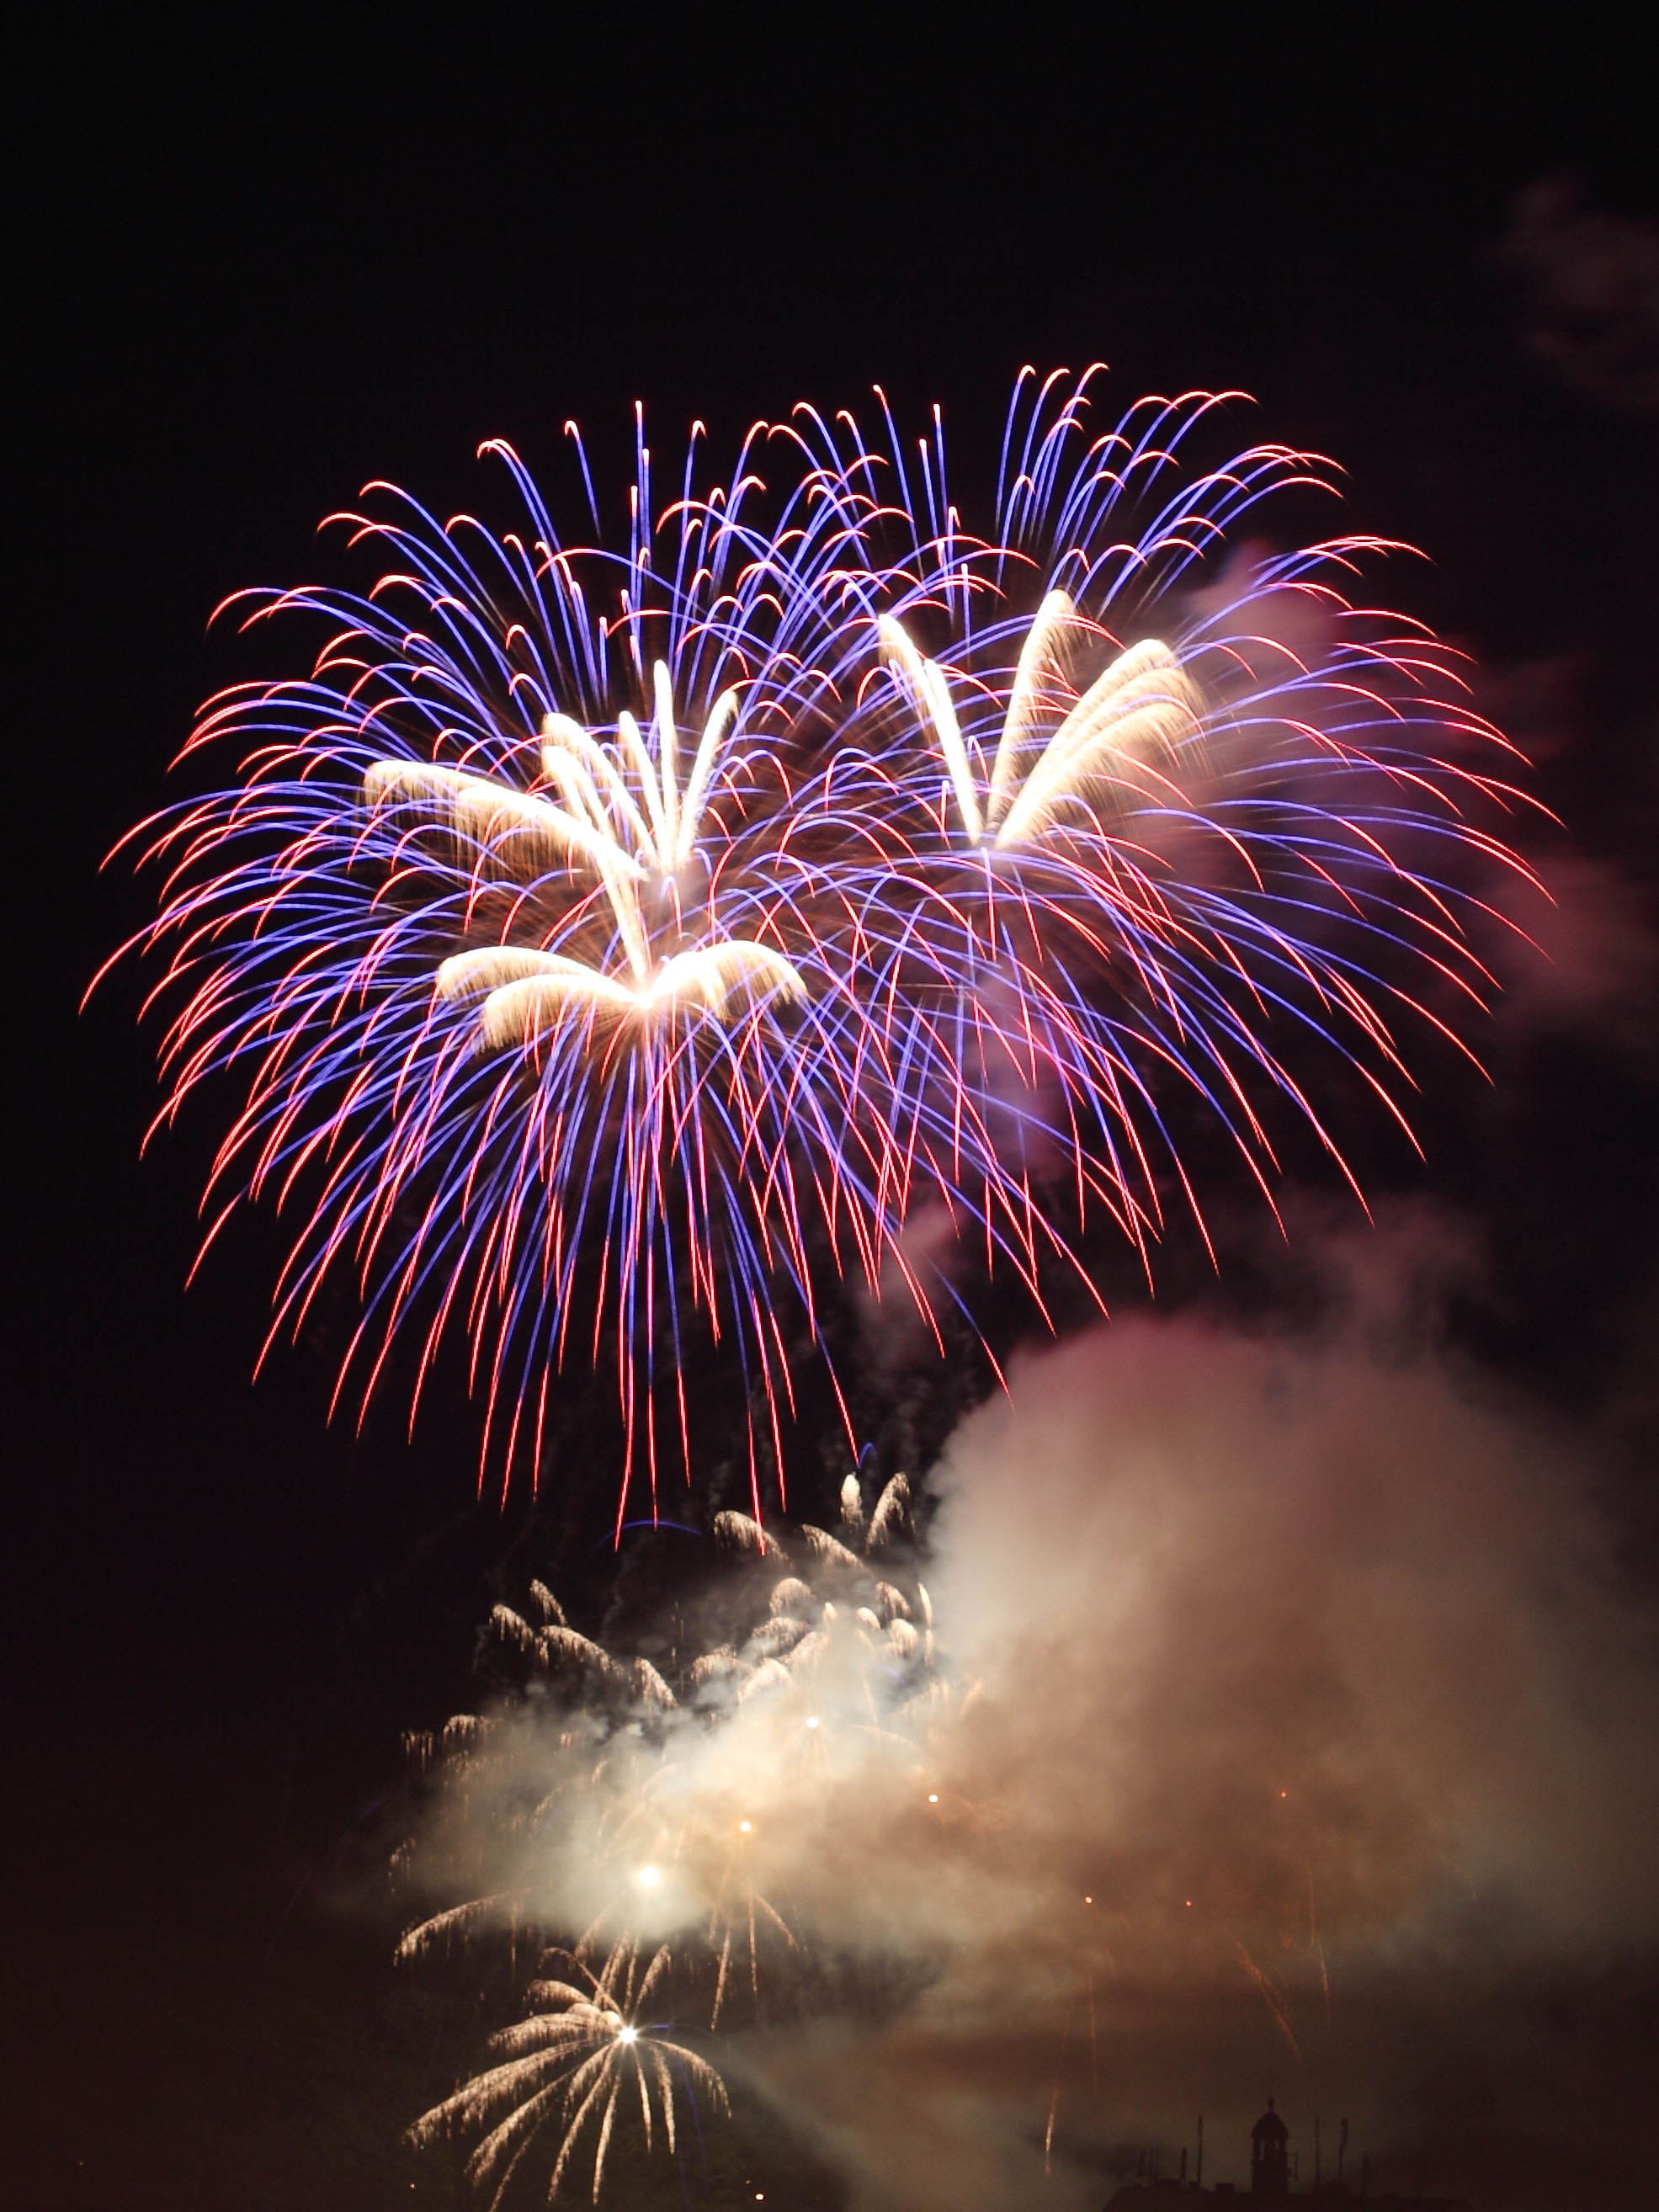
sky, night, town, city, urban, recreation, firework, celebration, colorful, events, festival, fireworks, scene, event, outdoor recreation